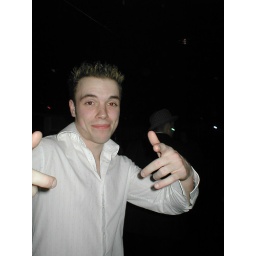
mr gill in a crisp white shirt in full party spirits